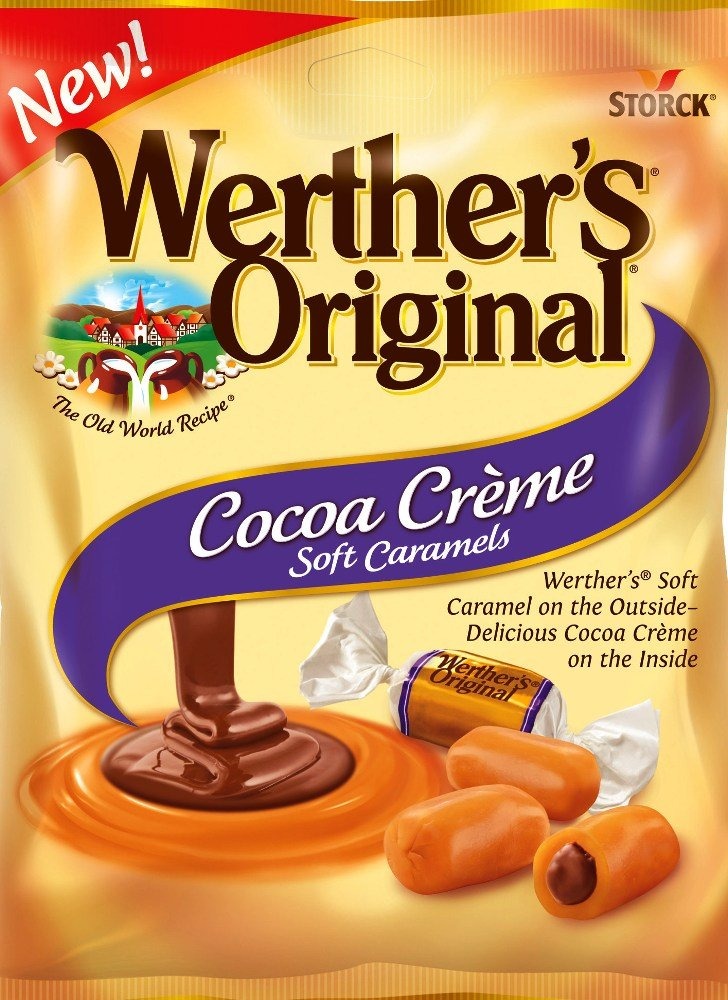
Item Name: Werther's Original Soft Eclairs Caramel Candies, 116g/4.1oz, (Imported from Canada)
Bullet Point 1: 116g/4.1oz bag o' Candy
Bullet Point 2: Delicious Soft Caramel
Bullet Point 3: Chocolatey Filling
Bullet Point 4: Imported from Canada
Product Description: <p>The Old World Recipe .</p><p>A long time ago, in the small European village of Werther, candy-maker Gustav Nebel created his finest candy. </p><p>He used the best ingredients - real butter, fresh cream, white and brown sugars, a pinch of salt and a lot of time - to create a treasure worthy of being wrapped in gold. </p><p>Because they turned out especially well, they were named Werther's Original in honour of the little village. </p><p>Crafting this smooth, creamy caramel became a family tradition handed down through generations. </p><p>Now indulge in Werther's Original Soft Eclair creamy caramels with a rich chocolaty filling. </p><p>Discover the Softer Side.</p>
Value: 4.1
Unit: Ounce

Price: 14.99